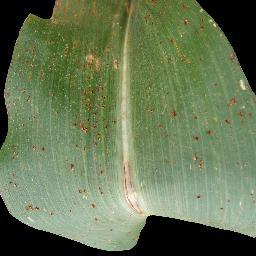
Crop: corn
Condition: (maize)_common_rust